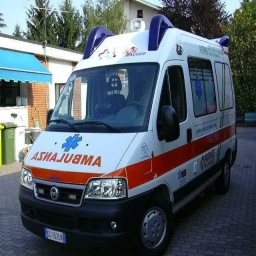
Label: ambulance